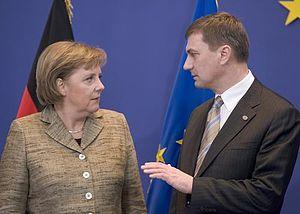
Andrus Ansip, né le 1ᵉʳ octobre 1956 à Tartu, alors en RSS d'Estonie, est un homme d'État estonien, membre du Parti de la réforme d'Estonie.